Describe the emotion expressed in this image:  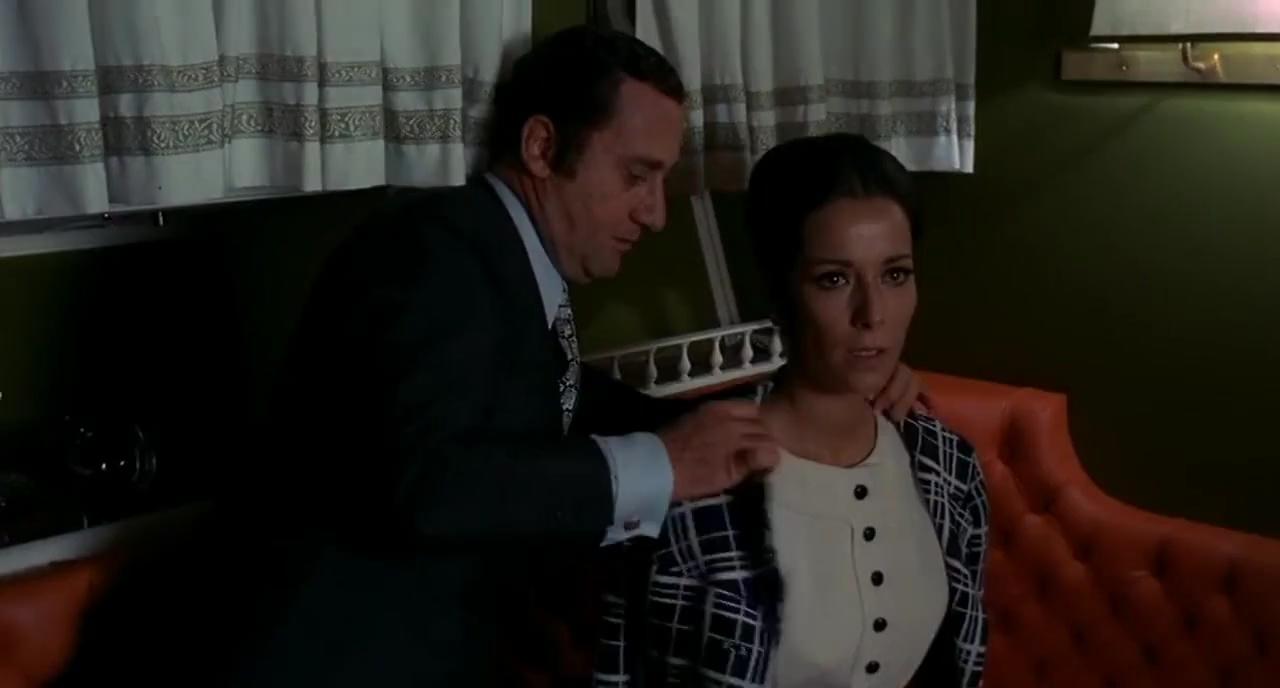
This person displays Fear, valence and arousal with low intensity.